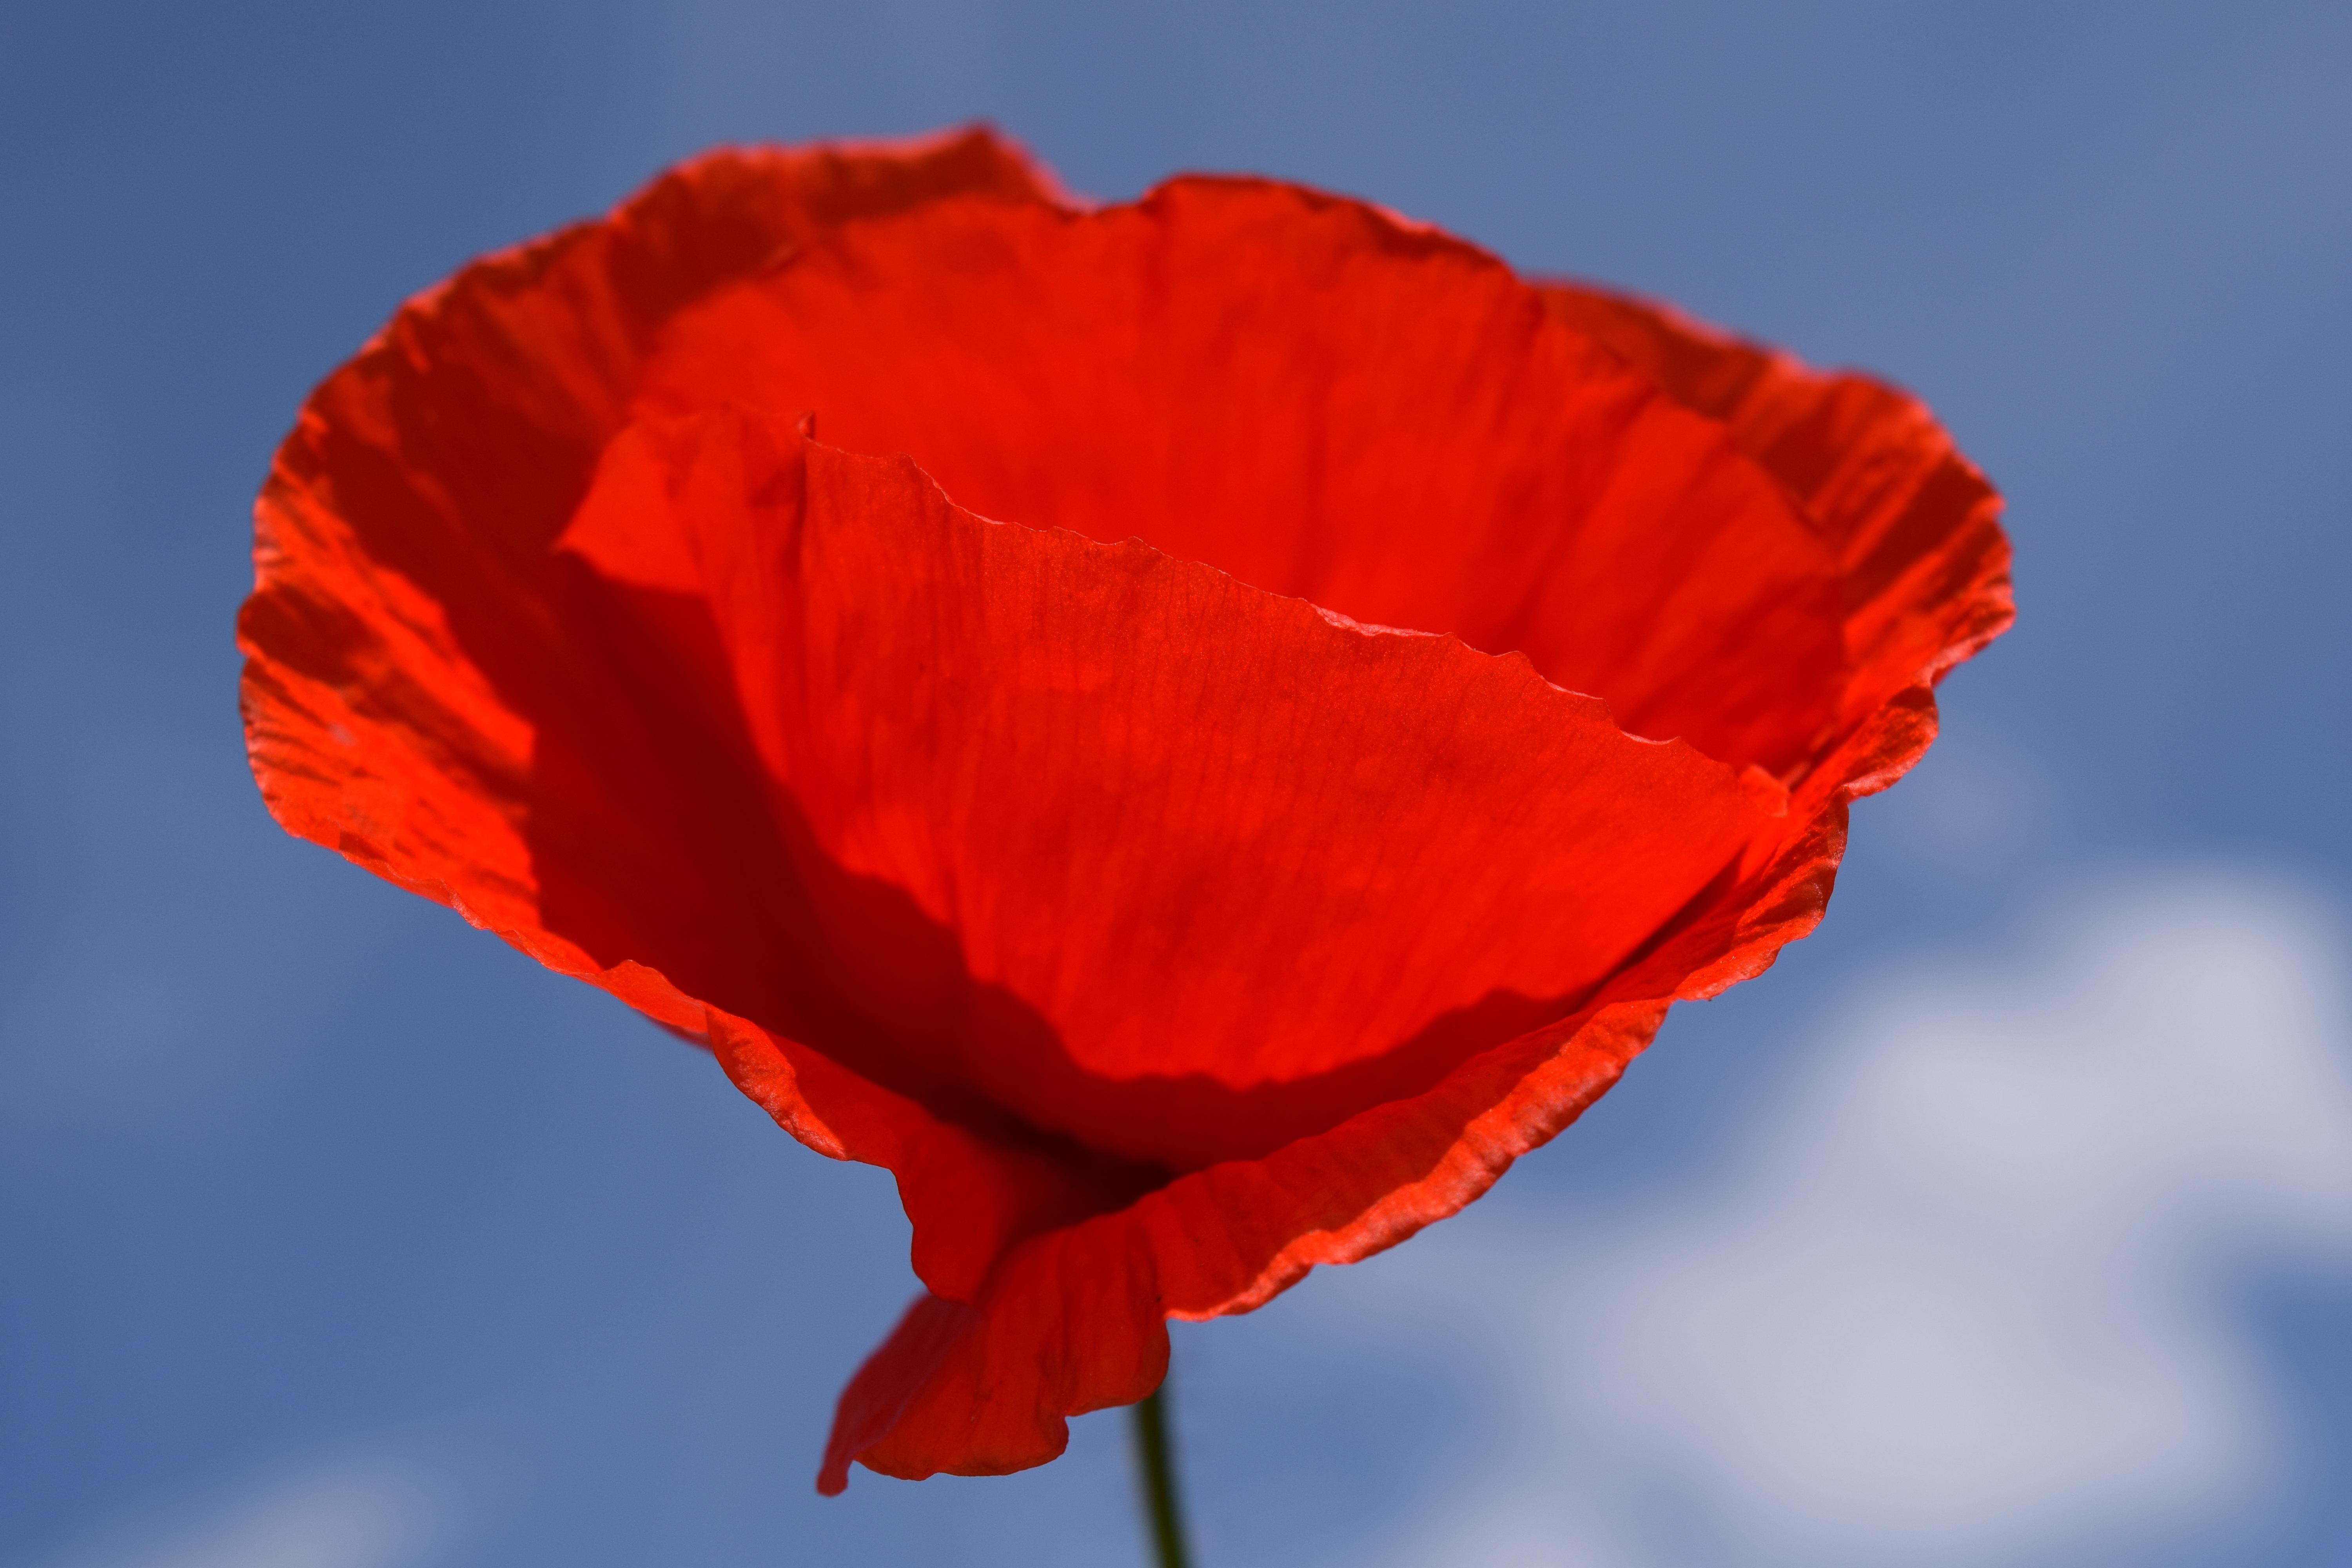
blossom, plant, sky, leaf, flower, petal, bloom, red, blue, klatschmohn, poppy flower, red poppy, poppy, coquelicot, macro photography, flowering plant, land plant, poppy family